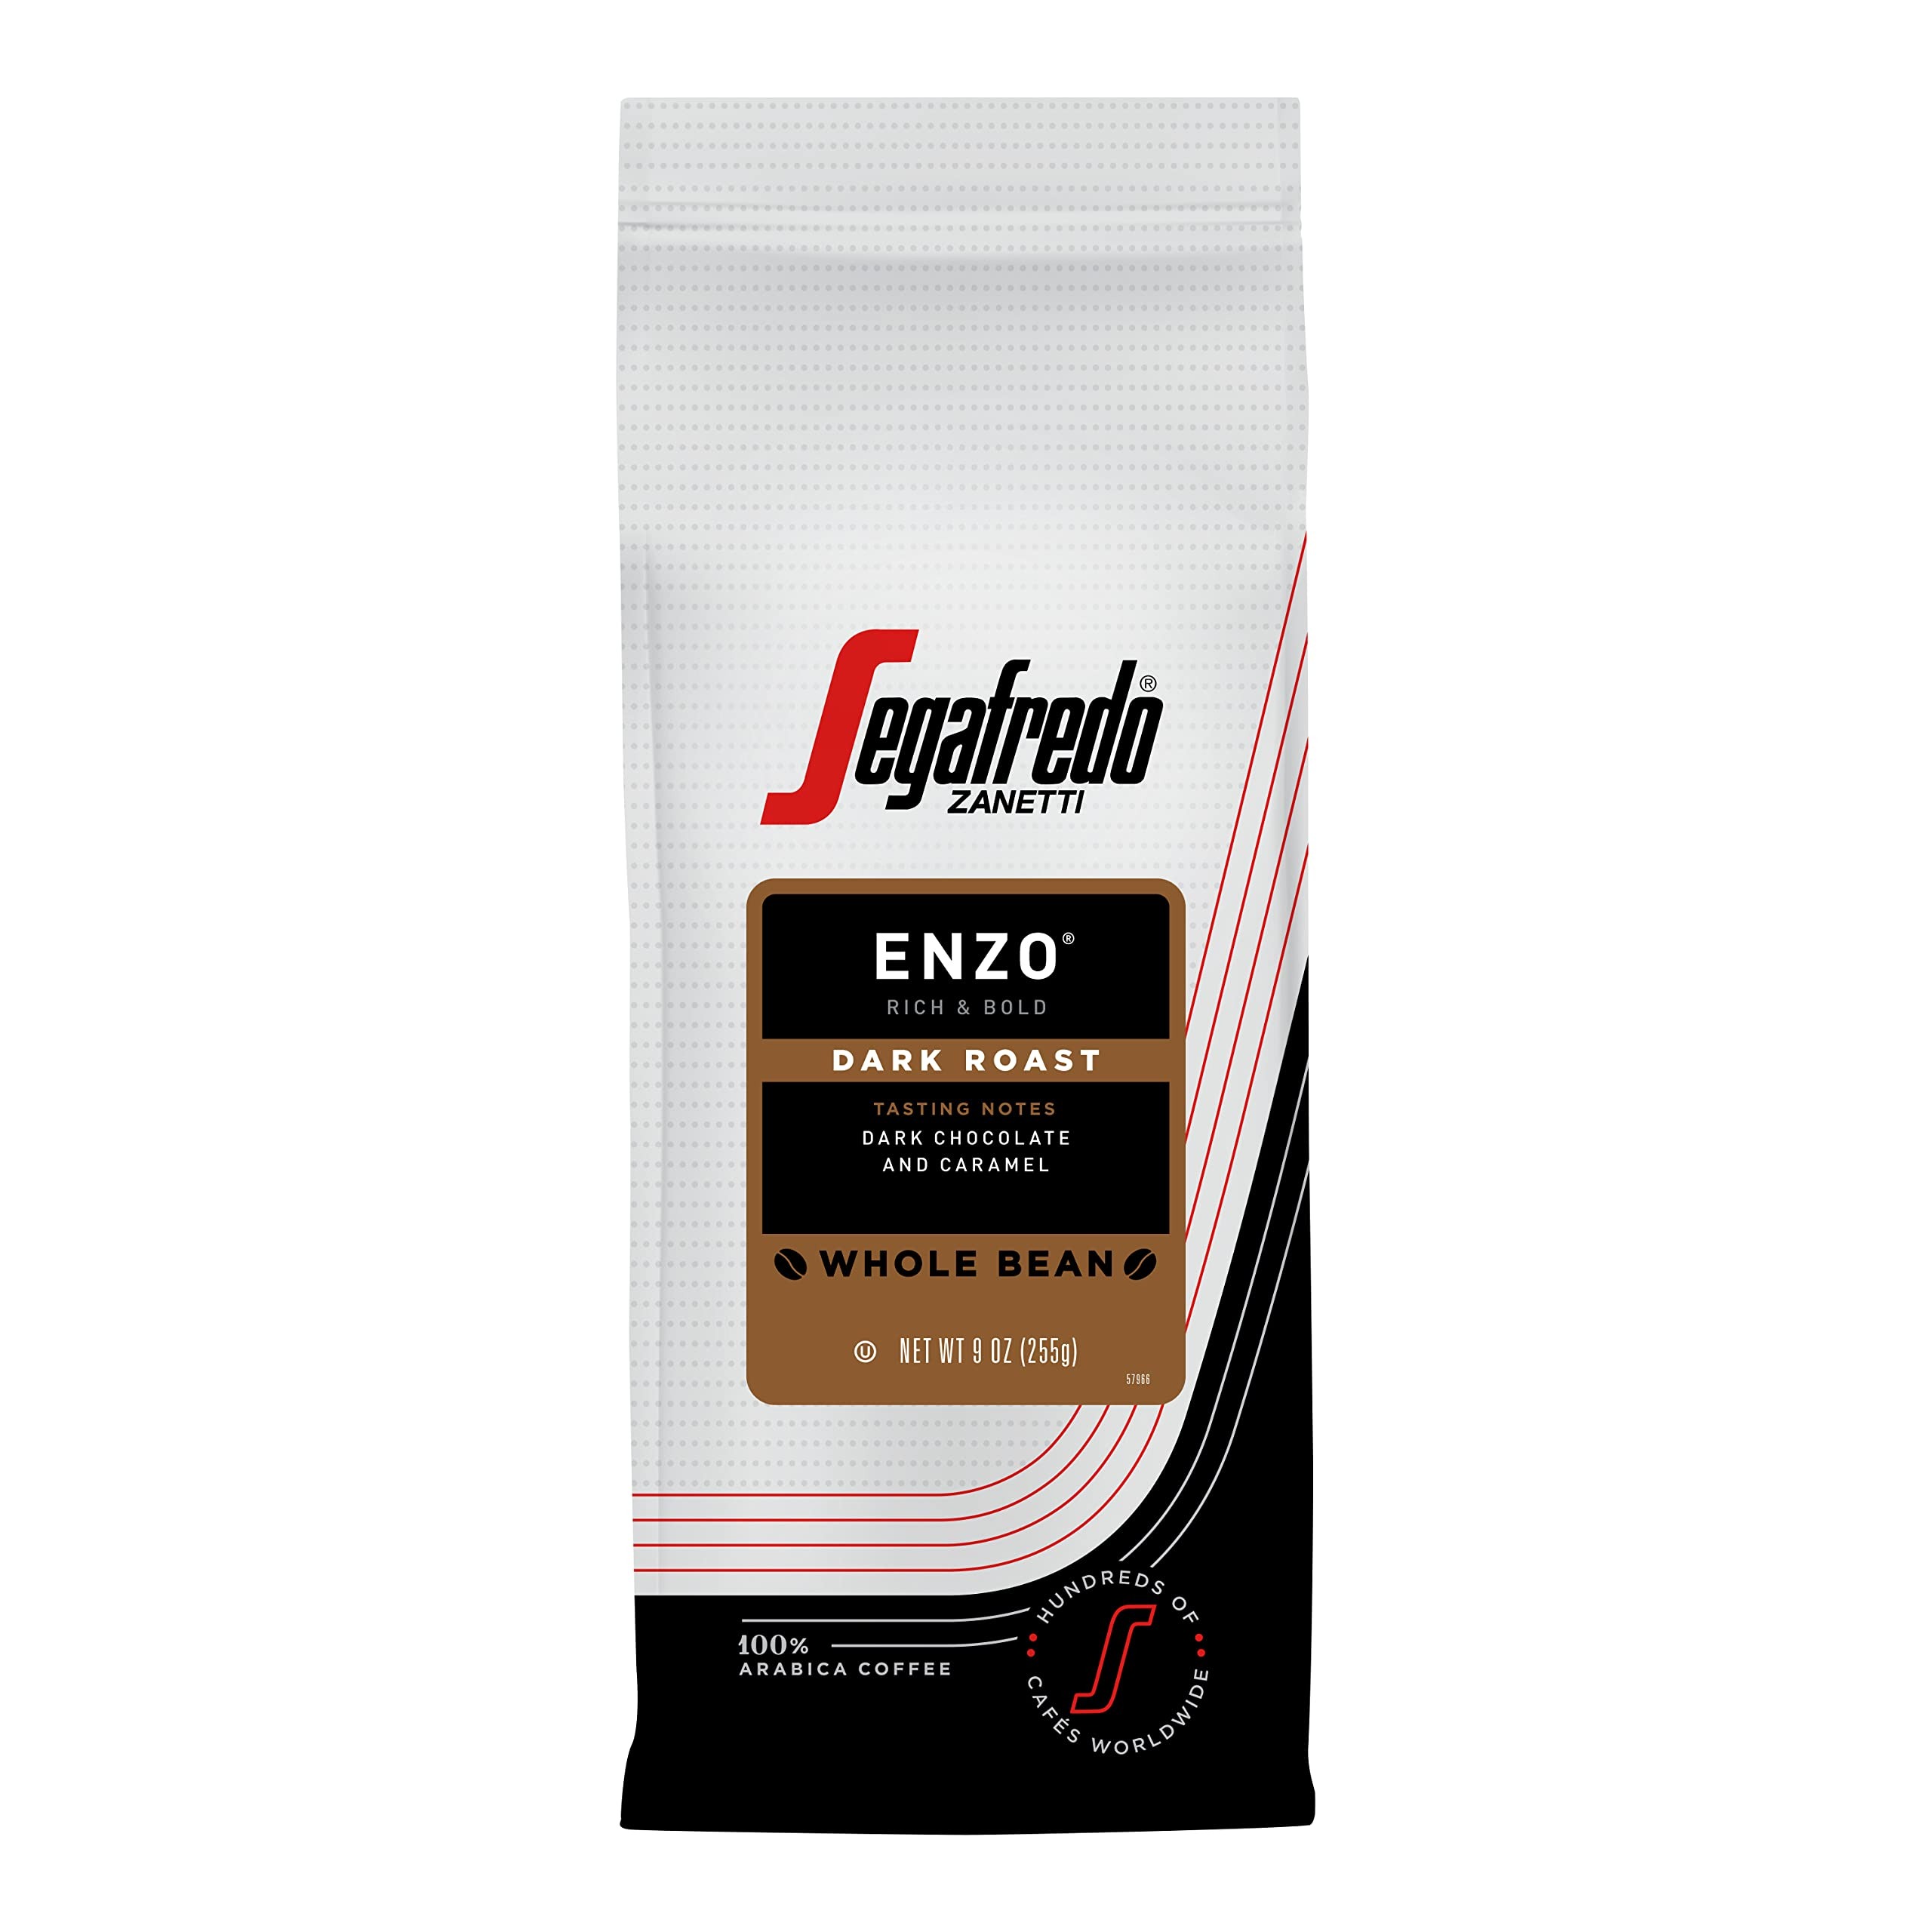
Item Name: Segafredo Zanetti Whole Bean Coffee, Enzo Dark Roast, Made with Arabica Beans, Rich & Bold Flavor, 9 Oz
Bullet Point 1: WHOLE BEAN: Made distinct by the region, climate, and soil in which they’re grown, Segafredo Zanetti’s signature beans are roasted to make every cup a new experience.
Bullet Point 2: DARK ROAST: Our Enzo blend is smoky, with infusions of dark chocolate and caramel.
Bullet Point 3: YOUR CUP, YOUR COFFEE: The perfect blend hits all the right notes. Whatever your tastes, we’ve got a blend for you.
Bullet Point 4: BREW YOUR WAY: Drip, French press, pour over; we’ve got the right blend for your method of choice.
Bullet Point 5: RICH, BOLD, WELL-TRAVELED: Our blends are preferred by professional baristas in thousands of restaurants and cafés globally.
Value: 9.0
Unit: Ounce

Price: 19.645